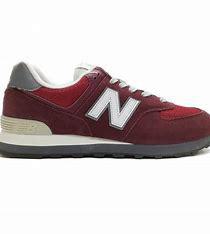
Brand: New
Model: Balance ML574